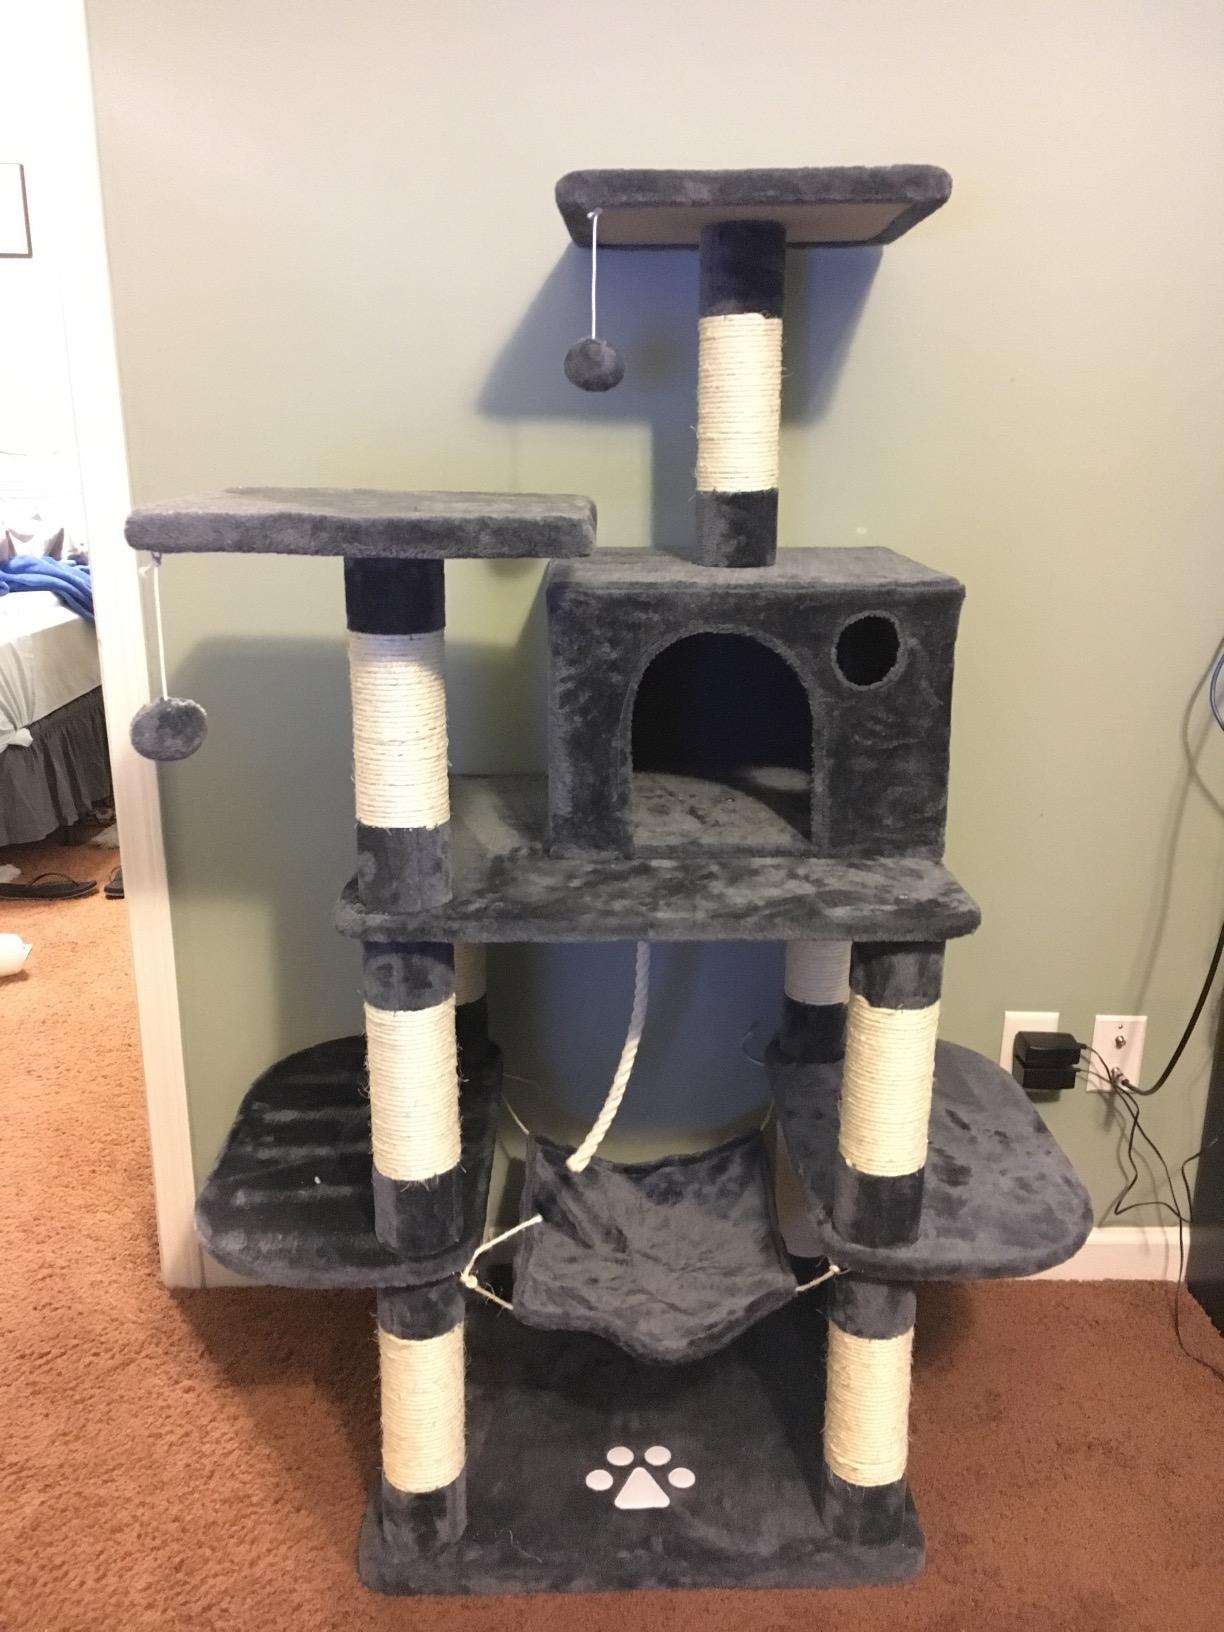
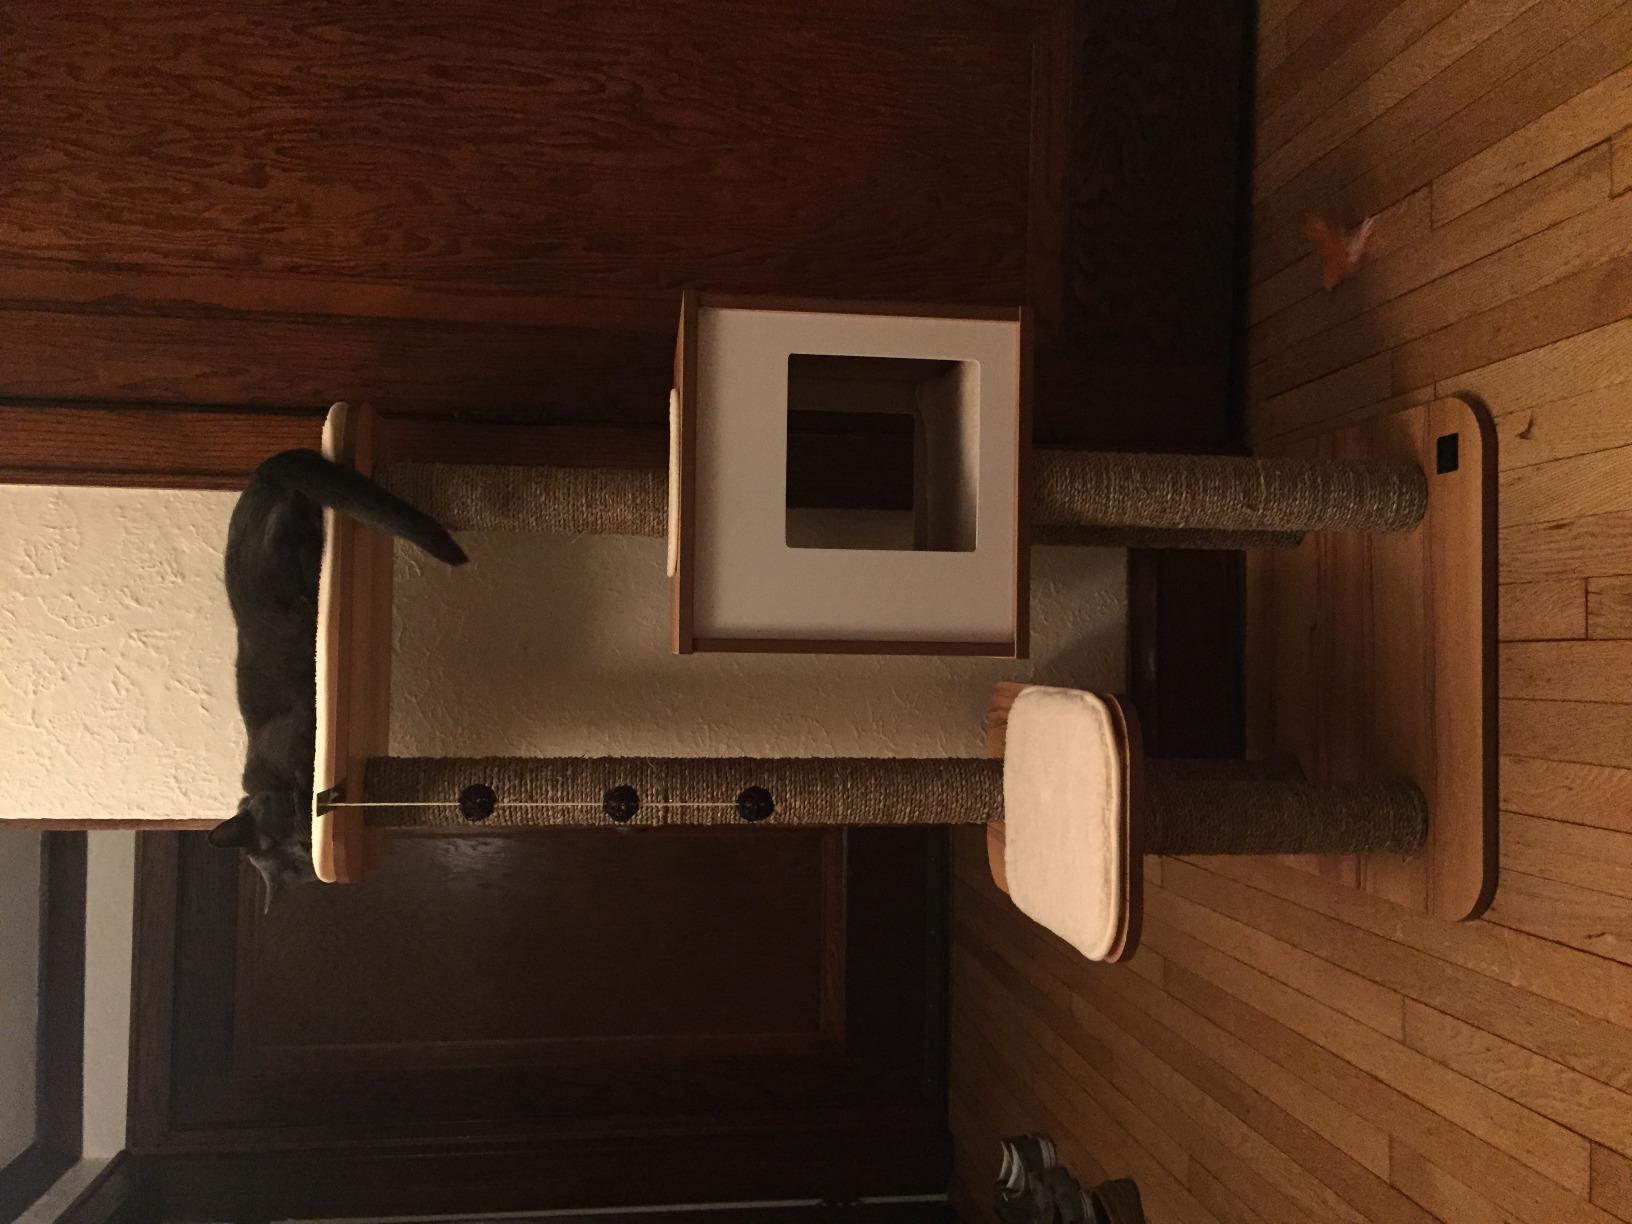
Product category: items_cat tree
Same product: no